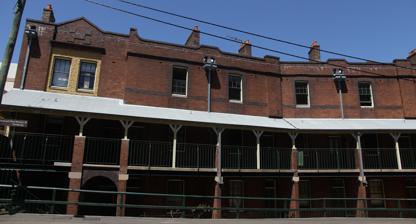
Building: 46-56 Gloucester Street, The Rocks
Country: Australia
Year built: 1914
Historic site in New South Wales, Australia 46–56 Gloucester Street, The Rocks 46–56 Gloucester Street, pictured in 2019 Location 46–56 Gloucester Street, The Rocks , City of Sydney , New South Wales , Australia Coordinates 33°51′35″S 151°12′27″E / 33.8598°S 151.2074°E / -33.8598; 151.2074 Built 1914 Owner Privately owned and Property NSW New South Wales Heritage Register Official name Terraces; Edwardian Cottages Type State heritage (built) Designated 10 May 2002 Reference no. 1609 Type Terrace Category Residential buildings (private) Location of 46–56 Gloucester Street, The Rocks in Sydney Show map of Sydney 46-56 Gloucester Street, The Rocks (Australia) Show map of Australia 46–56 Gloucester Street, The Rocks is a heritage-listed residence located at 46–56 Gloucester Street, in the inner city Sydney suburb of The Rocks in the City of Sydney local government area of New South Wales , Australia. It was built during 1914. It is also known as Edwardian Cottages . The property is partially privately owned, with the residue owned by Property NSW , an agency of the Government of New South Wales . It was added to the New South Wales State Heritage Register on 10 May 2002. History The site now occupied by the Terraces was part of Section 76 of the Parish of St Philip and appears to have been granted and claimed by at least four parties during the 1830s. The northernmost portion, Allotment 4, was claimed by G. Gibbs (date unknown). The adjacent lot, Allotment 3 was granted William Long in June 1839. Allotment 2 was granted to Jane Farrell in May 1836 and Allotment 11, the southernmost portion, was granted to Mary Lupton in April 1839. Primary Applications relating to part of Allotments 2 and 3 shows that the sites were both conveyed in the 1860s and consolidated by William and John Smith, Customs House Agents, during the 1870s. The 1865 Trigonometrical Survey of Sydney indicates that part of this land had been developed by this time. A number of buildings are shown in the middle and northern sections of the site which also appears to be broken up into small allotments facing Cambridge Street. The southern portion is vacant. The four terraces, now known as Susannah Place are also shown, numbered Nos. 64–70. A plan of Lot 11, which also shows Lot 2 and part of Lot 3 dated 1863 notes that W. Smith was the owner and occupier of an L-shaped structure on Lot 2. W. Smith is also noted as the owner of the adjacent property to the north, occupied by Burne. In the same year John Stone Lord purchased a rectangular shaped parcel of land, part of Lot 11, extending between Cambridge and Gloucester Sts, with just over 22 feet frontage to each. The parcel of land illustrated on the title, and southernmost section of the subject site, is occupied by a rectangular structure constructed to the party wall of what is now known as Susannah Place. A note on the drawing indicates that Mrs Riley owned/ occupied the site to the immediate south and W Smith the land to the immediate north. The title shows that this parcel was transferred again in 1876 and 1893. In May 1873, the northern part of Lot 11 was purchased by John Bros and George Wall, also Customs House Agents, from William Smith. The L-shaped parcel featured just over 22 feet frontage to Cambridge St and just over 52 feet frontage to Gloucester St and wrapped around land and buildings owned by William Smith. This land was subsequently transferred to John Smith in 1890. The building outlines are also clear on the c. 1880 Percy H. Dove map of the area and highlights the fact that the earlier buildings on the site faced Cambridge St and the harbour. Two single storey structures are shown on the northern portion of the site. The structures are set back from the Cambridge St boundary with smaller structures and yard area behind in the western portion of the allotments, fronting Gloucester St. A two-storey structure is shown on the middle section of the site with shed, yard and what is assumed privy behind, extending to the Gloucester St boundary. A passage separates the building from an L-shaped, single storey structure constructed to the Cambridge St boundary with yard extending to the Gloucester St frontage. The adjacent allotment also features a smaller structure abutting the L-shaped between and open area noted as garden. The four terraces (Susannah Place) to the immediate south of the site are also shown, numbered Nos. 38–44. The southern allotment, adjacent to these terraces is now labelled vacant land. A Sydney Water survey plan dated 1887 amended in 1895 shows the land occupied by several substantial buildings, all appearing to face Cambridge St. The northern portion of the site is occupied by a large stone, L-shaped structure with two small brick outbuildings, one constructed to the Cambridge St boundary line. A regular shaped stone building is also shown in the next allotment to the south, however, this has been struck out, possibly indicating that it had been demolished by the time the plan was amended in 1895. Another L-shaped, brick-and-stone building noted as Tyrone Cottage occupies the adjacent lot. The building which was present on the earlier plans clearly faces Cambridge St with open land around. The southernmost portion of the site, adjacent to Susannah Place, is shown vacant at this time. The plan also indicates that the street numbering altered to the present numbers, in the period between 1887 and 1895. The various parcels of land that make up the subject site continued to be transferred and sold. Purchasers predominantly worked in the area. In December 1896 John Smith and James Augustus Adrian, both Customs House Agents, acquired part of Allotment 3. At the same time, John Smith also acquired part of Allotment 2. In July 1897 Smith also purchased part of Allotment 2 with over 29 feet frontage to Cambridge St. In the same year Smith and Adrian consolidated all of Allotment 3 granted to William Long on 22 June 1839 and part of Allotment 2 originally granted to Jane Farrell in May 1836. The site featured just over 19 feet frontage to Gloucester St and nearly 29 feet frontage to Cambridge St. In 1901 the entire site was resumed and vested with the Minister for Public Works . The cleansing operations in the area included the photographing and recording of buildings to be demolished. A set of photographs, dated 1901 show buildings occupying the site at this time, including Tyrone Cottage. A photograph looking south west along Cambridge St shows the building that occupied the northern section of the site at this time. Elevated high above Cambridge St, it was a simple, gable roofed structure. The small brick building constructed on the street alignment is also visible. Tyrone Cottage is also visible with its steeply pitched gable roof and dormers on the east facing roof slope. Another photograph also dated 1901 looking north along Gloucester St, shows the building occupying the north western section of the site at this time. It is clear that the early buildings on the site faced Cambridge St and possibly the Harbour and not Gloucester St. The buildings to the north of the site further along Gloucester St and the early street level are also visible. It would appear that demolition of the buildings followed, probably overseen by the Government Architect's Branch. All buildings constructed before the introduction of building regulations requiring fire separation in 1838, were demolished in the Gloucester St area. Substantial buildings such as Susannah Place (1844) which were constructed with party walls were retained. The 1908 plan of proposed workers housing projects includes the subject site on the eastern side of Gloucester St. The site continued to feature frontage to Cambridge St, by this time reduced to a 12 feet wide footway. Possibly in preparation of the proposed works, the level of Gloucester St around the site and Susannah Place was raised. The pavement and road were at a similar level until c. 1910, from which time Cumberland and Gloucester Sts were realigned. No early plans of the building or site could be located, however, the Sands Directory indicates that the last of the earlier buildings occupying the site was demolished around 1902 and current buildings constructed between 1902 and 1911. In 1902 a Mrs Bridget Tate is listed in the Sands Directory occupying No. 46 Gloucester St. In the following years there is no listing between No. 44 and No. 58 Gloucester St. Nos. 46-56 Gloucester St are first listed in the Sands, with sixteen occupants, in 1912. The Federation terrace taste for unrendered or face brickwork prompted important developments in building practices and technological developments in the manufacture of building elements. The concerns of the Housing Board, in addition to a general concern about increased durability of materials and ease of construction, may have influenced the design and construction of these buildings. Bricks at this time were generally dry pressed and fired at higher temperatures and therefore harder and more durable, which made sense for this type of public housing. Of greater importance, however, was the adoption of double skin brickwork, which was an innovation of this time. The general concern and requirement for improved and low maintenance materials is emphasised here with the incorporation of more durable elements such as the steel framed stair, wrought iron balustrades and concrete slab to the upper landing in preference to timber detailing typical of this period. The Housing Board, established in 1912, probably took control of the buildings until 1924 when it was disbanded. From this time the Sydney Harbour Trust administered the sites and buildings resumed. It is not clear if any works were carried out during this period. In the 1930s the Maritime Service Board took over management of the area. In 1970 the Sydney Cove Redevelopment Authority (SCRA) became the landlords. A report prepared for the Sydney Cove Redevelopment Authority dated January 1984 noted that all 16 cottages were occupied at this time. Six of the sixteen were occupied by Housing Commission tenants. It was the policy of the SCRA to provide low cost housing within The Rocks to both those eligible for Housing Commission housing or previous SCRA tenants who had been relocated. At this time it was intended to retain the existing fabric and maintain current Housing Commission standards in terms of amenity and accommodation. A study dated 1984, prepared by Philip Cox and Partners Pty Ltd for SCRA outlined upgrading and development works to the building and site. The study also refers to a parcel land to the immediate north of the site which was considered to be part of the study and at the time contained two derelict cottages. In accordance with the planning strategies of the Sydney Cove Redevelopment Authority it was intended to demolish these cottages and use the land to form a link, pocket park between Gloucester and Cambridge Sts. The report included measured drawings of the terraces. The subject building was described as being in fair condition structurally, however, the level of amenities and services were not in accordance with the Housing Commission guidelines of that time. In May 1984, discussions relating to the lease of the buildings were held between the Authority and the then Housing Commission. The proposal provided for a 53-year lease on a minimal rental. Discussions and negotiations continued and it was proposed that the lease term would be extended to 99 years. There was some confusion relating to the rental and other issues between the Authority and Commission including the rehousing of the Authority's tenants, so the agreement or lease was not finalised at this time, although the building was handed over for the commission to administer in January 1985. During 1985 there was further correspondence, but the terms of the occupation beyond year 53 remained unsettled. Whilst this continued the Commission proceeded with the preparation of plans for the refurbishment of the building. In November 1988 Sydney Cove Redevelopment Authority formally leased all of the units to the New South Wales Land and Housing Corporation for a term of 99 years, ending in November 2087. Description 48-56 Gloucester Street, pictured in 2019. The terrace, referred to as The Edwardian Cottages, at 46-56 Gloucester Street, The Rocks is a group of 16 duplex style three bedroom units arranged in eight terraces on four levels. The principal (or western) frontage is to Gloucester Street and there is a further frontage to Cambridge Street to the east. The terrace gently curves with the street. Style: Edwardian terrace; Storeys: 4; Facade: Brick; Floor Frame: Timber; Ceilings: Metal Archaeology Notes: 1917. Sydney harbour Trust terraced housing. Condition As at 3 May 2001, Archaeology Assessment Condition: Mostly disturbed. Assessment Basis: Recently restored. Terraced into hill slope. Heritage listing As at 26 June 2002, Nos. 46–56 Gloucester Street are of State heritage significance for their historic and scientific cultural values. The site and buildings are also of State heritage significance for their contribution to The Rocks area which is of State heritage significance in its own right. The Terraces at Nos. 46–56 Gloucester Street are historically significant as part of the major public works undertaken following the urban clearances in The Rocks. The buildings are good and largely intact early examples of public housing constructed in the first decade of the 20th century probably by the NSW Government Architect's Branch and demonstrate a concern for reasonable building and health standards in the construction and provision of housing to The Rocks residents. The Terraces at Nos. 46–56 Gloucester Street are of historical and social significance due to the association with a number of government bodies including the Sydney Cove Redevelopment Authority, Department of Housing their predecessors and their various tenants, who have administered, maintained and occupied the building from its construction. Nos. 46–56 Gloucester Street are technically and aesthetically significant in providing an innovative response to provision of housing on a sloping site, incorporating two storey duplexes that fit into the stepped topography. The stacking of the two-storey dwellings also demonstrates a design philosophy and requirement to provide ample public housing and the Government Architects Branch reference to overseas prototypes and models. The Terraces significantly form part of a row of terraces (Nos. 26–72 with the exception of the No. 42–44, c. 1985 ) that demonstrate the evolution of terrace houses in Australia and are highly visible and make an active contribution to the Gloucester and Cambridge Streets streetscape. The fabric and form of the building is representative of and demonstrates welfare and living standards and evolving construction techniques and materials of the early 20th century. They are a rare example of an early 20th century public housing scheme designed by the NSW Government Architects Branch constructed in The Rocks that also incorporates two storey units. Terraces was listed on the New South Wales State Heritage Register on 10 May 2002 having satisfied the following criteria. The place is important in demonstrating the course, or pattern, of cultural or natural history in New South Wales. The irregular shape of the site is significant as it represents the early, "organic" growth of the area and realignment of the street following cleansing operations and attempt to rationalise the natural landform of the area in the first decade of the 20th century. The Terraces at Nos. 46–56 Gloucester Street are historically significant as part of the major public works undertaken following the urban clearances in The Rocks. The buildings are good and intact early examples of public housing constructed in the first decade of the 20th century probably by the NSW Government Architect's Branch and demonstrate a concern for reasonable building and health standards in the construction and provision of housing of The Rocks residents. The construction of the terraces is in part a result of a social and civic concern for the population of local residents and workers displaced by the urban clearances and demolitions. The terraces significantly retain their original form and spatial configuration and have continuously been used for public housing since their construction. The buildings meet this Criterion on a State level. The place has a strong or special association with a person, or group of persons, of importance of cultural or natural history of New South Wales's history. The Terraces at Nos. 46–56 Gloucester Street are associated with a number of government bodies including the NSW Government Architect's Branch under the leadership of Walter Liberty Vernon , Housing Board, Sydney Harbour Trust, Sydney Cove Redevelopment Authority, Housing Commission and later Department of Housing, who have administered and maintained the building from its construction. The Government Architect's Branch prepared a number of schemes for "model" workers housing. Whilst the design of the terraces reflects the earlier, standard terrace house layout, the "stacking" of the dwellings and use of roof terraces may have been influenced by overseas prototypes. The housing constructed during this period by the Government Architects Branch, such as Nos. 46-56 Gloucester Street and terraces in Lower Fort Street are most like the later tenements designed by the Housing Board and differed in form and details from those constructed by the Sydney Harbour Trust. The buildings meet this Criterion on a State level. The place is important in demonstrating aesthetic characteristics and/or a high degree of creative or technical achievement in New South Wales. The Terraces are aesthetically significant as good and largely intact examples of Federation multistorey residential development that retain their original form, fabric and detailing. The buildings were designed to respect the scale of traditional terrace housing but significantly have been adapted to suit the site and local housing requirements. Nos. 46–56 Gloucester Street are technically and aesthetically significant in providing an innovative response to provision of housing on a sloping site, incorporating two storey duplexes that fit into the stepped topography. The incorporation of basement levels allowed the building to be raised and address the higher Gloucester Street address. The stacking of the two-storey dwellings also demonstrates a design philosophy and requirement to provide ample public housing adopted by the Government Architect's Branch. The design and form of the building incorporates typical Federation period details such as face brick planes, rough cast rendered detail and timber details to verandah, but also advancements and improvement of building materials in the use of high brick walls, steel and concrete. The Terraces significantly form part of a row of terraces (Nos. 26–72 with the exception of the No. 42–44, c. 1985 ) that demonstrate the evolution of terrace houses in Australia and reference to overseas models. The buildings occupy a prominent location, on the kink of the street and are highly visible when looking north and south of this section of Gloucester Street, their face brick facades and two storey verandahs being in contrast to the neighbouring bald face, rendered terraces on the eastern side of Gloucester Street. The buildings have a strong visual relationship with the Australian Hotel and make a positive contribution to the Gloucester Street streetscape. The buildings are also visually prominent looking north along Cambridge Street from Cumberland Place. Again the large face brick planes of the south and eastern facades of the building are in contrast to the rendered and painted facades of the neighbouring buildings. The linear nature of the banded brick detail and access verandah on Level 3 reinforces the angle and kink of Gloucester Street. The smaller scale of Susannah Place and curve and form of the buildings also emphasises the aesthetic character of the buildings. The buildings meet this Criterion on a State level. The place has a strong or special association with a particular community or cultural group in New South Wales for social, cultural or spiritual reasons. The terraces at No. 46–56 Gloucester Street have strong association with the Department of Housing and its predecessors and to a lesser extent the Foreshore Authority and its predecessors as one of the earliest public housing properties that has and high social significance in the local community for its continuous provision of public housing in The Rocks area. From 1912 the terraces have continued to be occupied by a number individual and long term Sydney Harbour Trust/ Maritime Services Board/ SCRA, Housing Commission and now Department of Housing tenants. The buildings meet this Criterion on a State level. The place has potential to yield information that will contribute to an understanding of the cultural or natural history of New South Wales. The Terraces are technically significant for the incorporation of steel framing and concrete slabs and details to the front of the building in contrast to other contemporary buildings and early public housing constructed by the Sydney Harbour Trust which used prominent timber framing and details. This reflects both a consideration of local site conditions, but more so, improvements in building materials and design innovation relating to low maintenance and durability of building fabric, befitting public buildings. The building retains its original form and evidence of the welfare and living standards of the early 20th century, construction techniques and materials. The terraces demonstrate changes in standard of living and technology with the rearrangement of spaces and provision of kitchens, internal wash areas and WCs. The building straddles a sandstone ledge which is indicated along the north and southern site boundaries, however, the cleansing operations and demolitions in the first decade of the 20th century combined with the construction of the terraces would have disturbed most archaeological features or deposits relating to the former uses of the site. However, the houses sit on bedrock and are not cut into the bedrock, therefore wells, cesspits and rock cut features could still exist. The buildings meet this Criterion on a State level. The place possesses uncommon, rare or endangered aspects of the cultural or natural history of New South Wales. The Terraces are a rare example of an early 20th century public housing scheme designed by the NSW Government Architects Branch and constructed in The Rocks. Other contemporary examples are located in Millers Point or designed by the Housing Board. Nos. 46-56 Gloucester Street are a rare example of the two storey, Federation period public housing dwellings. Other units constructed during this time are single storey. The buildings meet this Criterion on a State level. The place is important in demonstrating the principal characteristics of a class of cultural or natural places/environments in New South Wales. The building is a good and largely intact representative example of a public housing complex constructed in the early decades of the 20th century. It is one of the earliest such buildings that represents a shift in the design of housing and contemporary concern for improvement of living conditions and provision of adequate housing following the urban clearances in The Rocks. The buildings meet this Criterion on a State level See also Australian residential architectural styles References